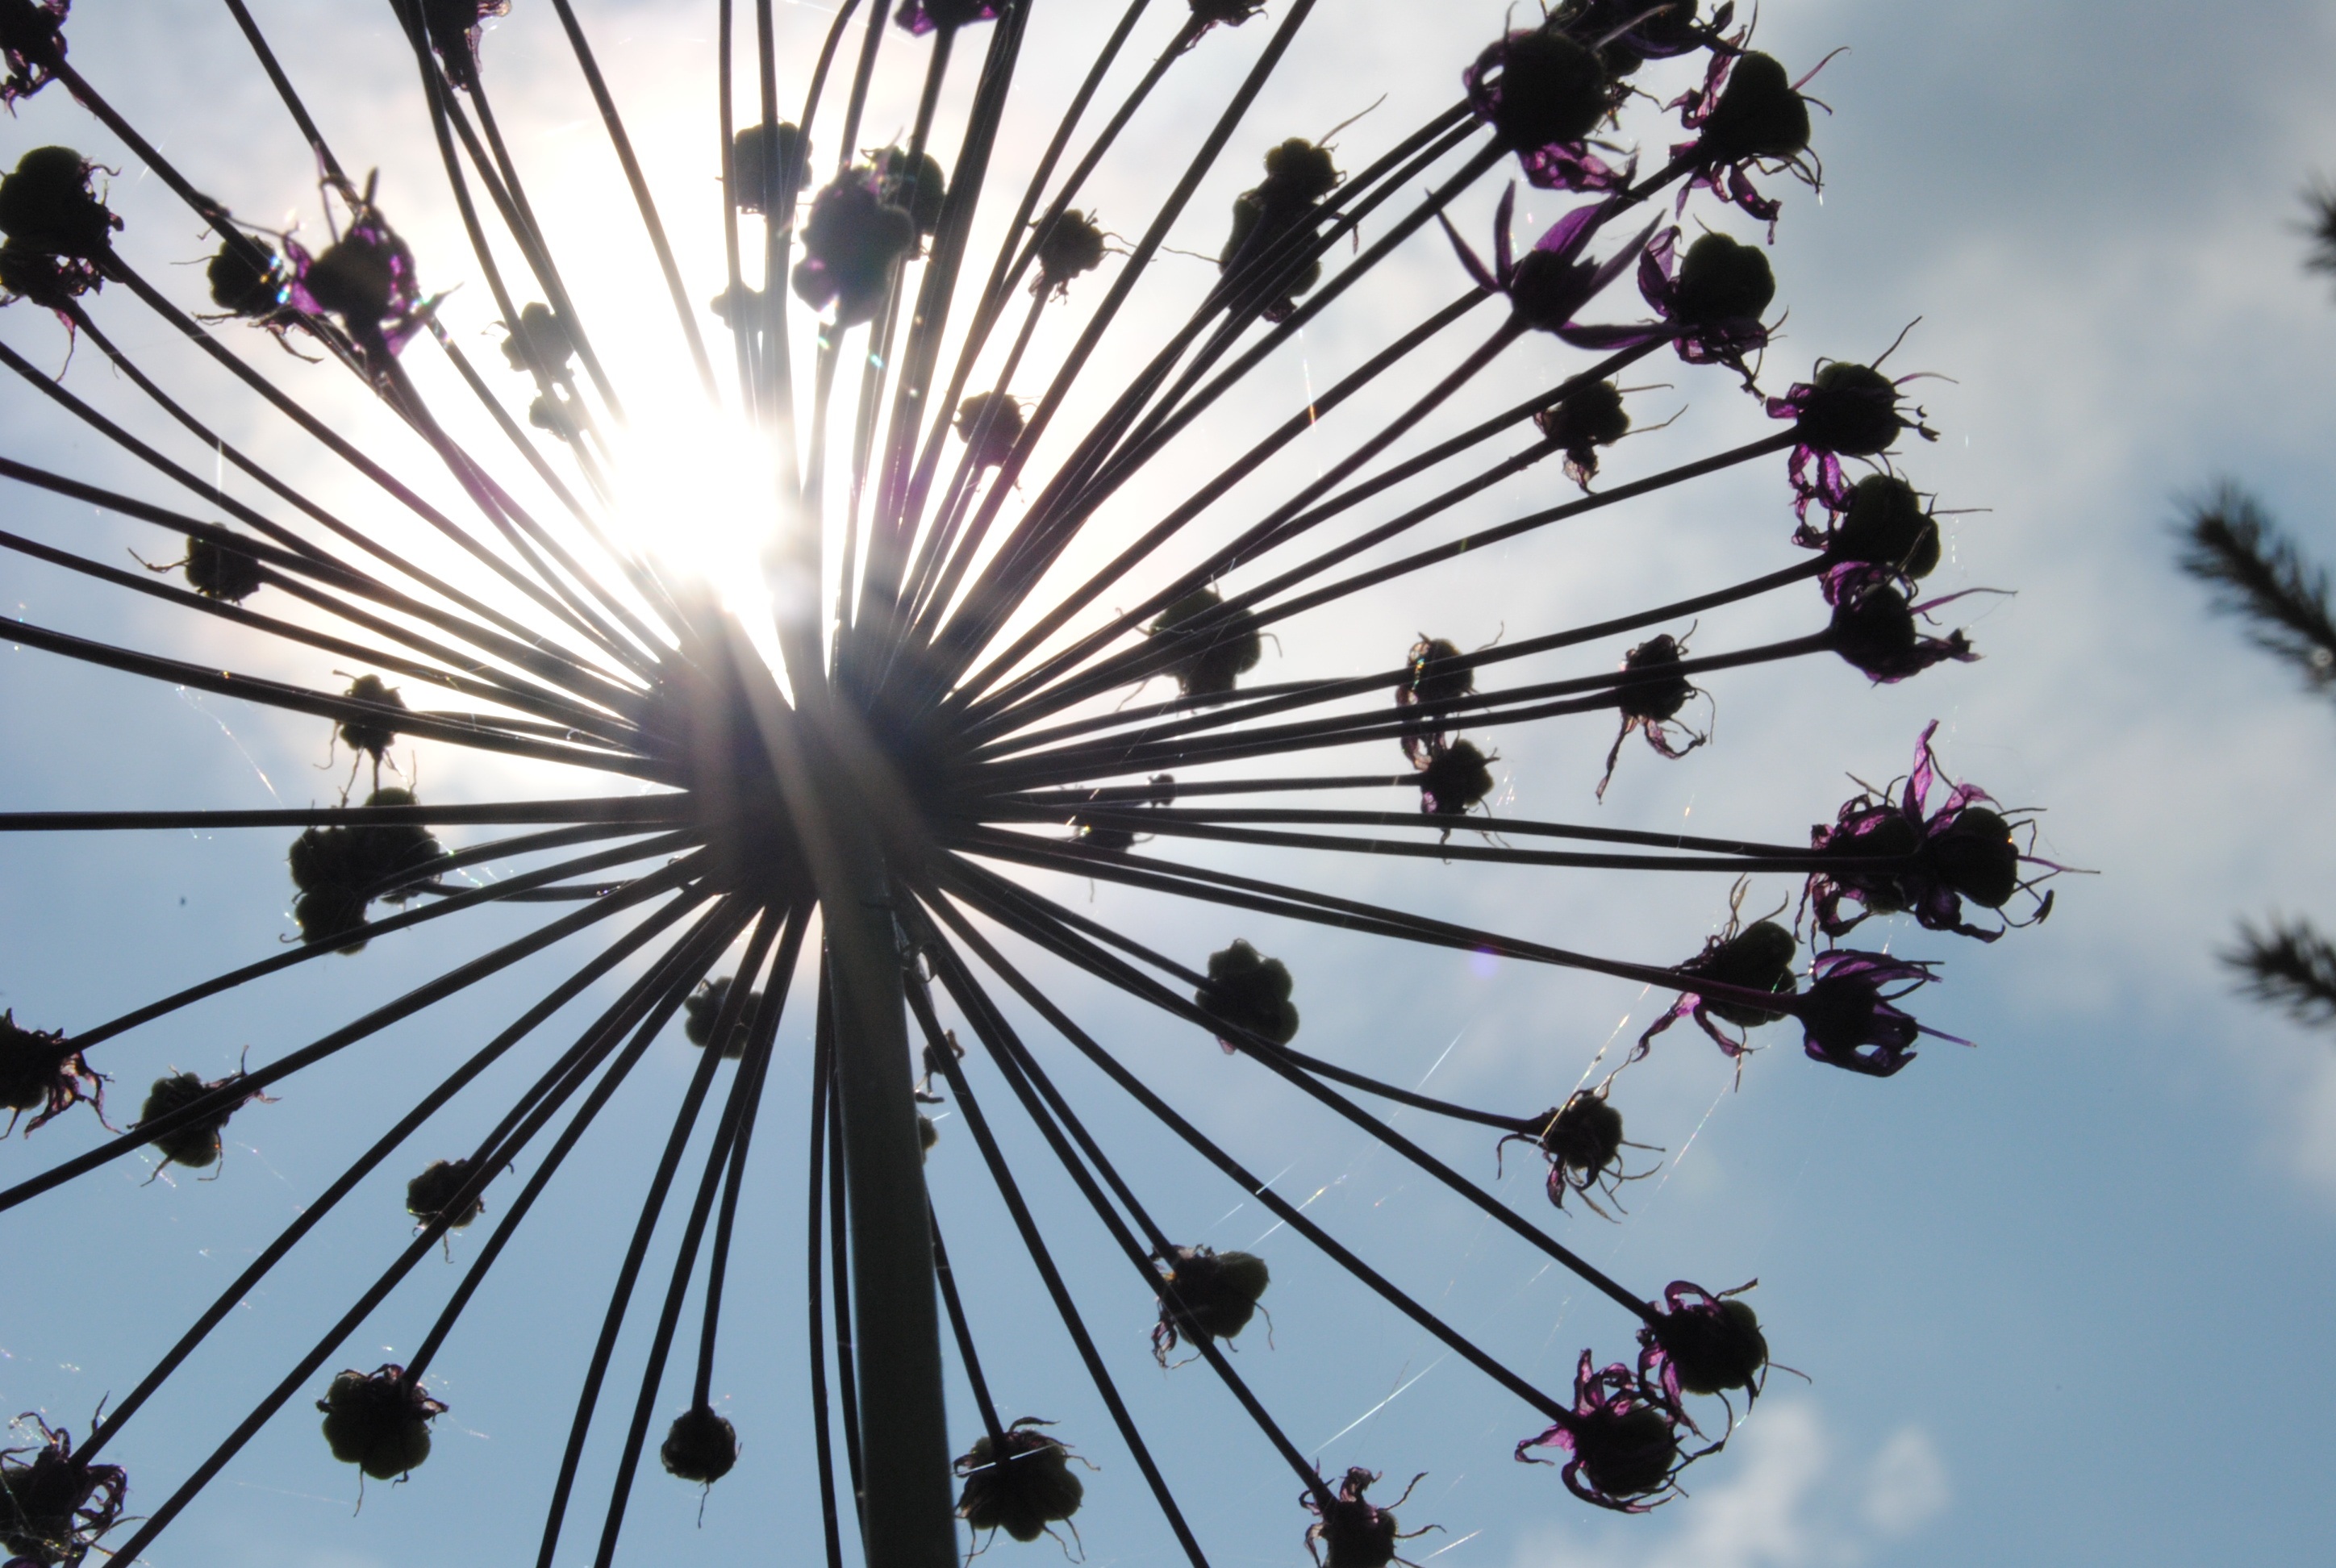
nature, plant, sky, sun, flower, spring, ferris wheel, macro, plants, tourist attraction